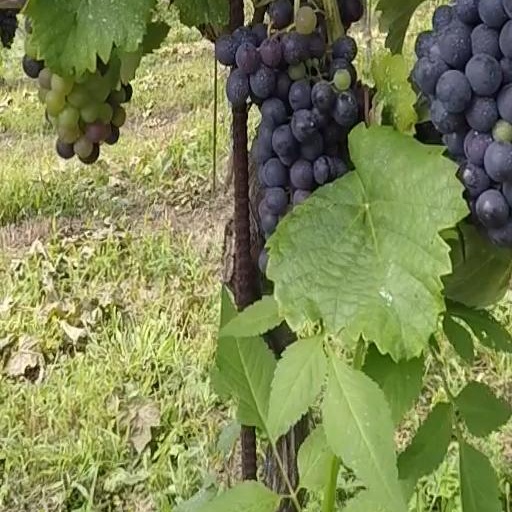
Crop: grape